Esther Hwang

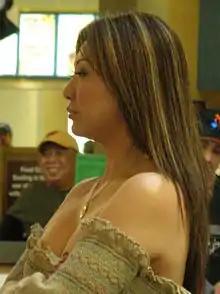
Esther Hwang at Serramonte Center, 2010

Esther Hwang is an American model, former Miss Asian America, and former scheduling secretary for San Francisco mayor Willie Brown.